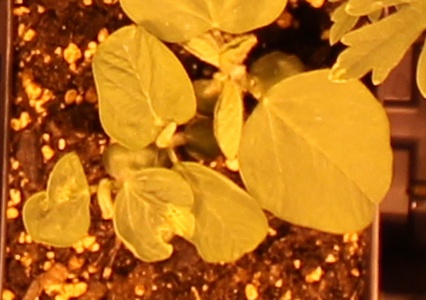
Label: Soybean